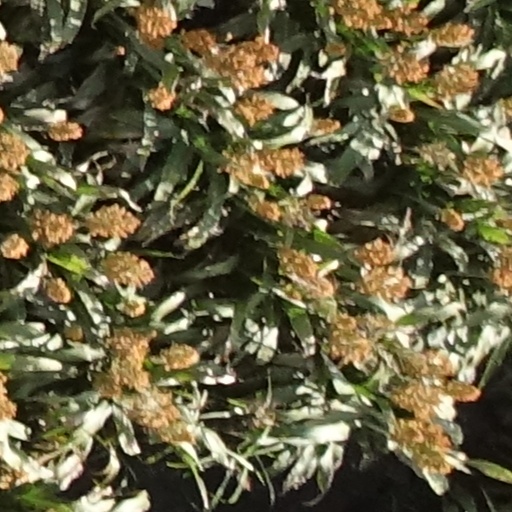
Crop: sorghum